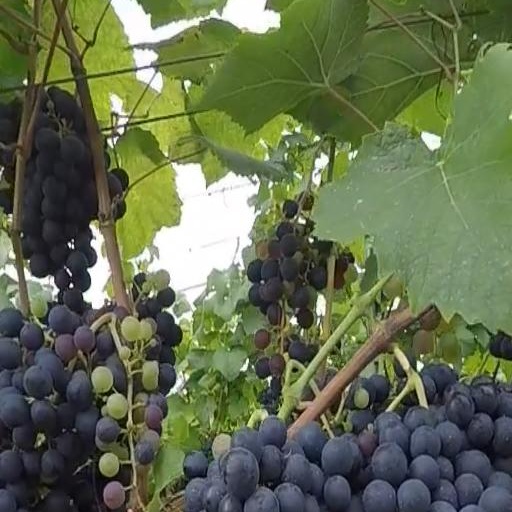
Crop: grape